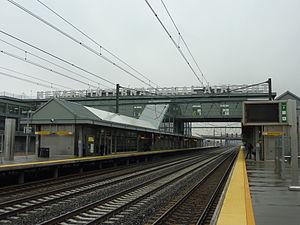
Le PATH est un réseau de métros qui relient l'arrondissement de Manhattan à New York aux villes voisines de l'État du New Jersey comme Jersey City, Hoboken, Harrison et Newark où se trouve l'aéroport international Liberty de Newark. Le PATH est géré par la Port Authority of New York and New Jersey, et est l'un des seuls métros au monde à fonctionner 24 heures sur 24. Bien que certaines stations du PATH permettent une correspondance avec les stations des réseaux de métro de New York, Newark et Hudson Bergen, leurs gestions sont indépendantes les unes des autres et il n'y a donc pas de politiques tarifaires communes entre eux, ce qui oblige donc les usagers a payer pour l'utilisation de chacun de ces réseaux.